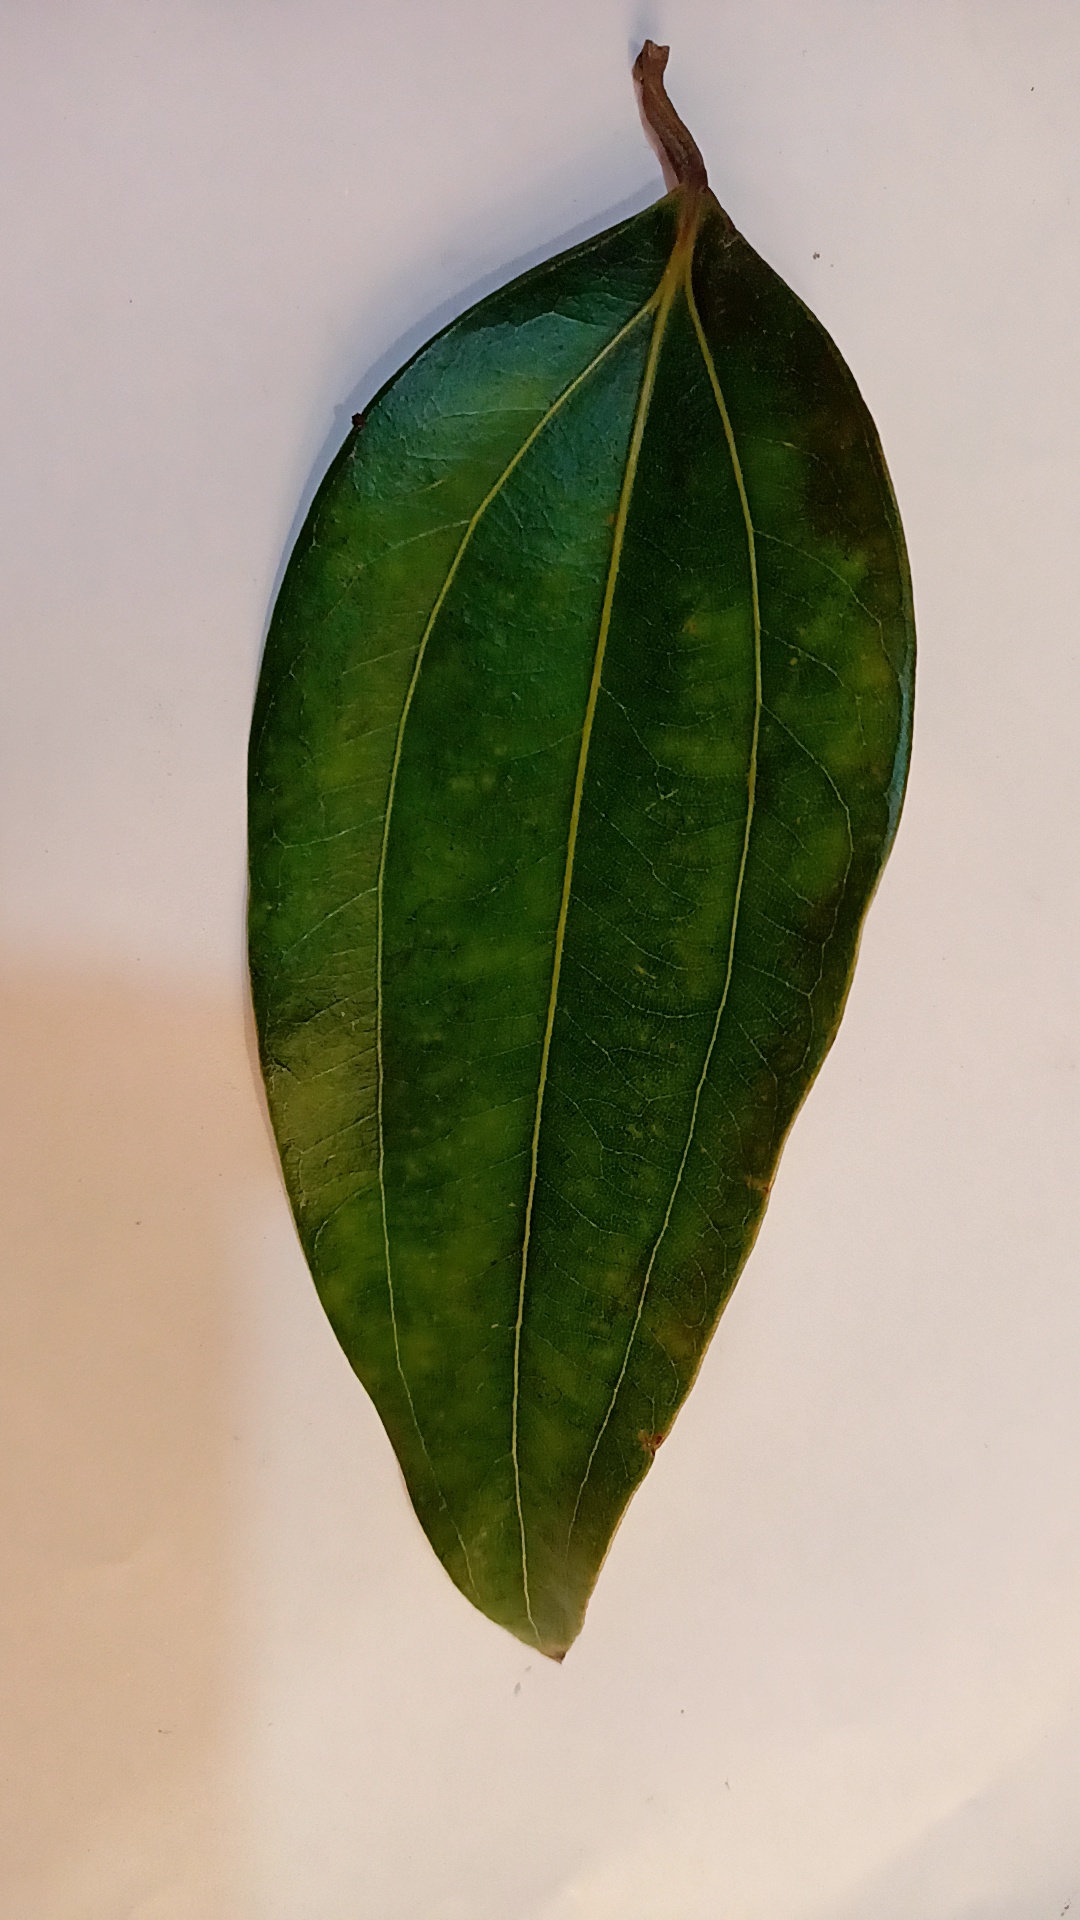
Label: Healthy